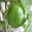
Label: sweet_pepper